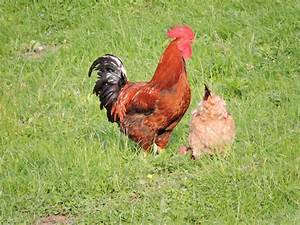
Label: gallina